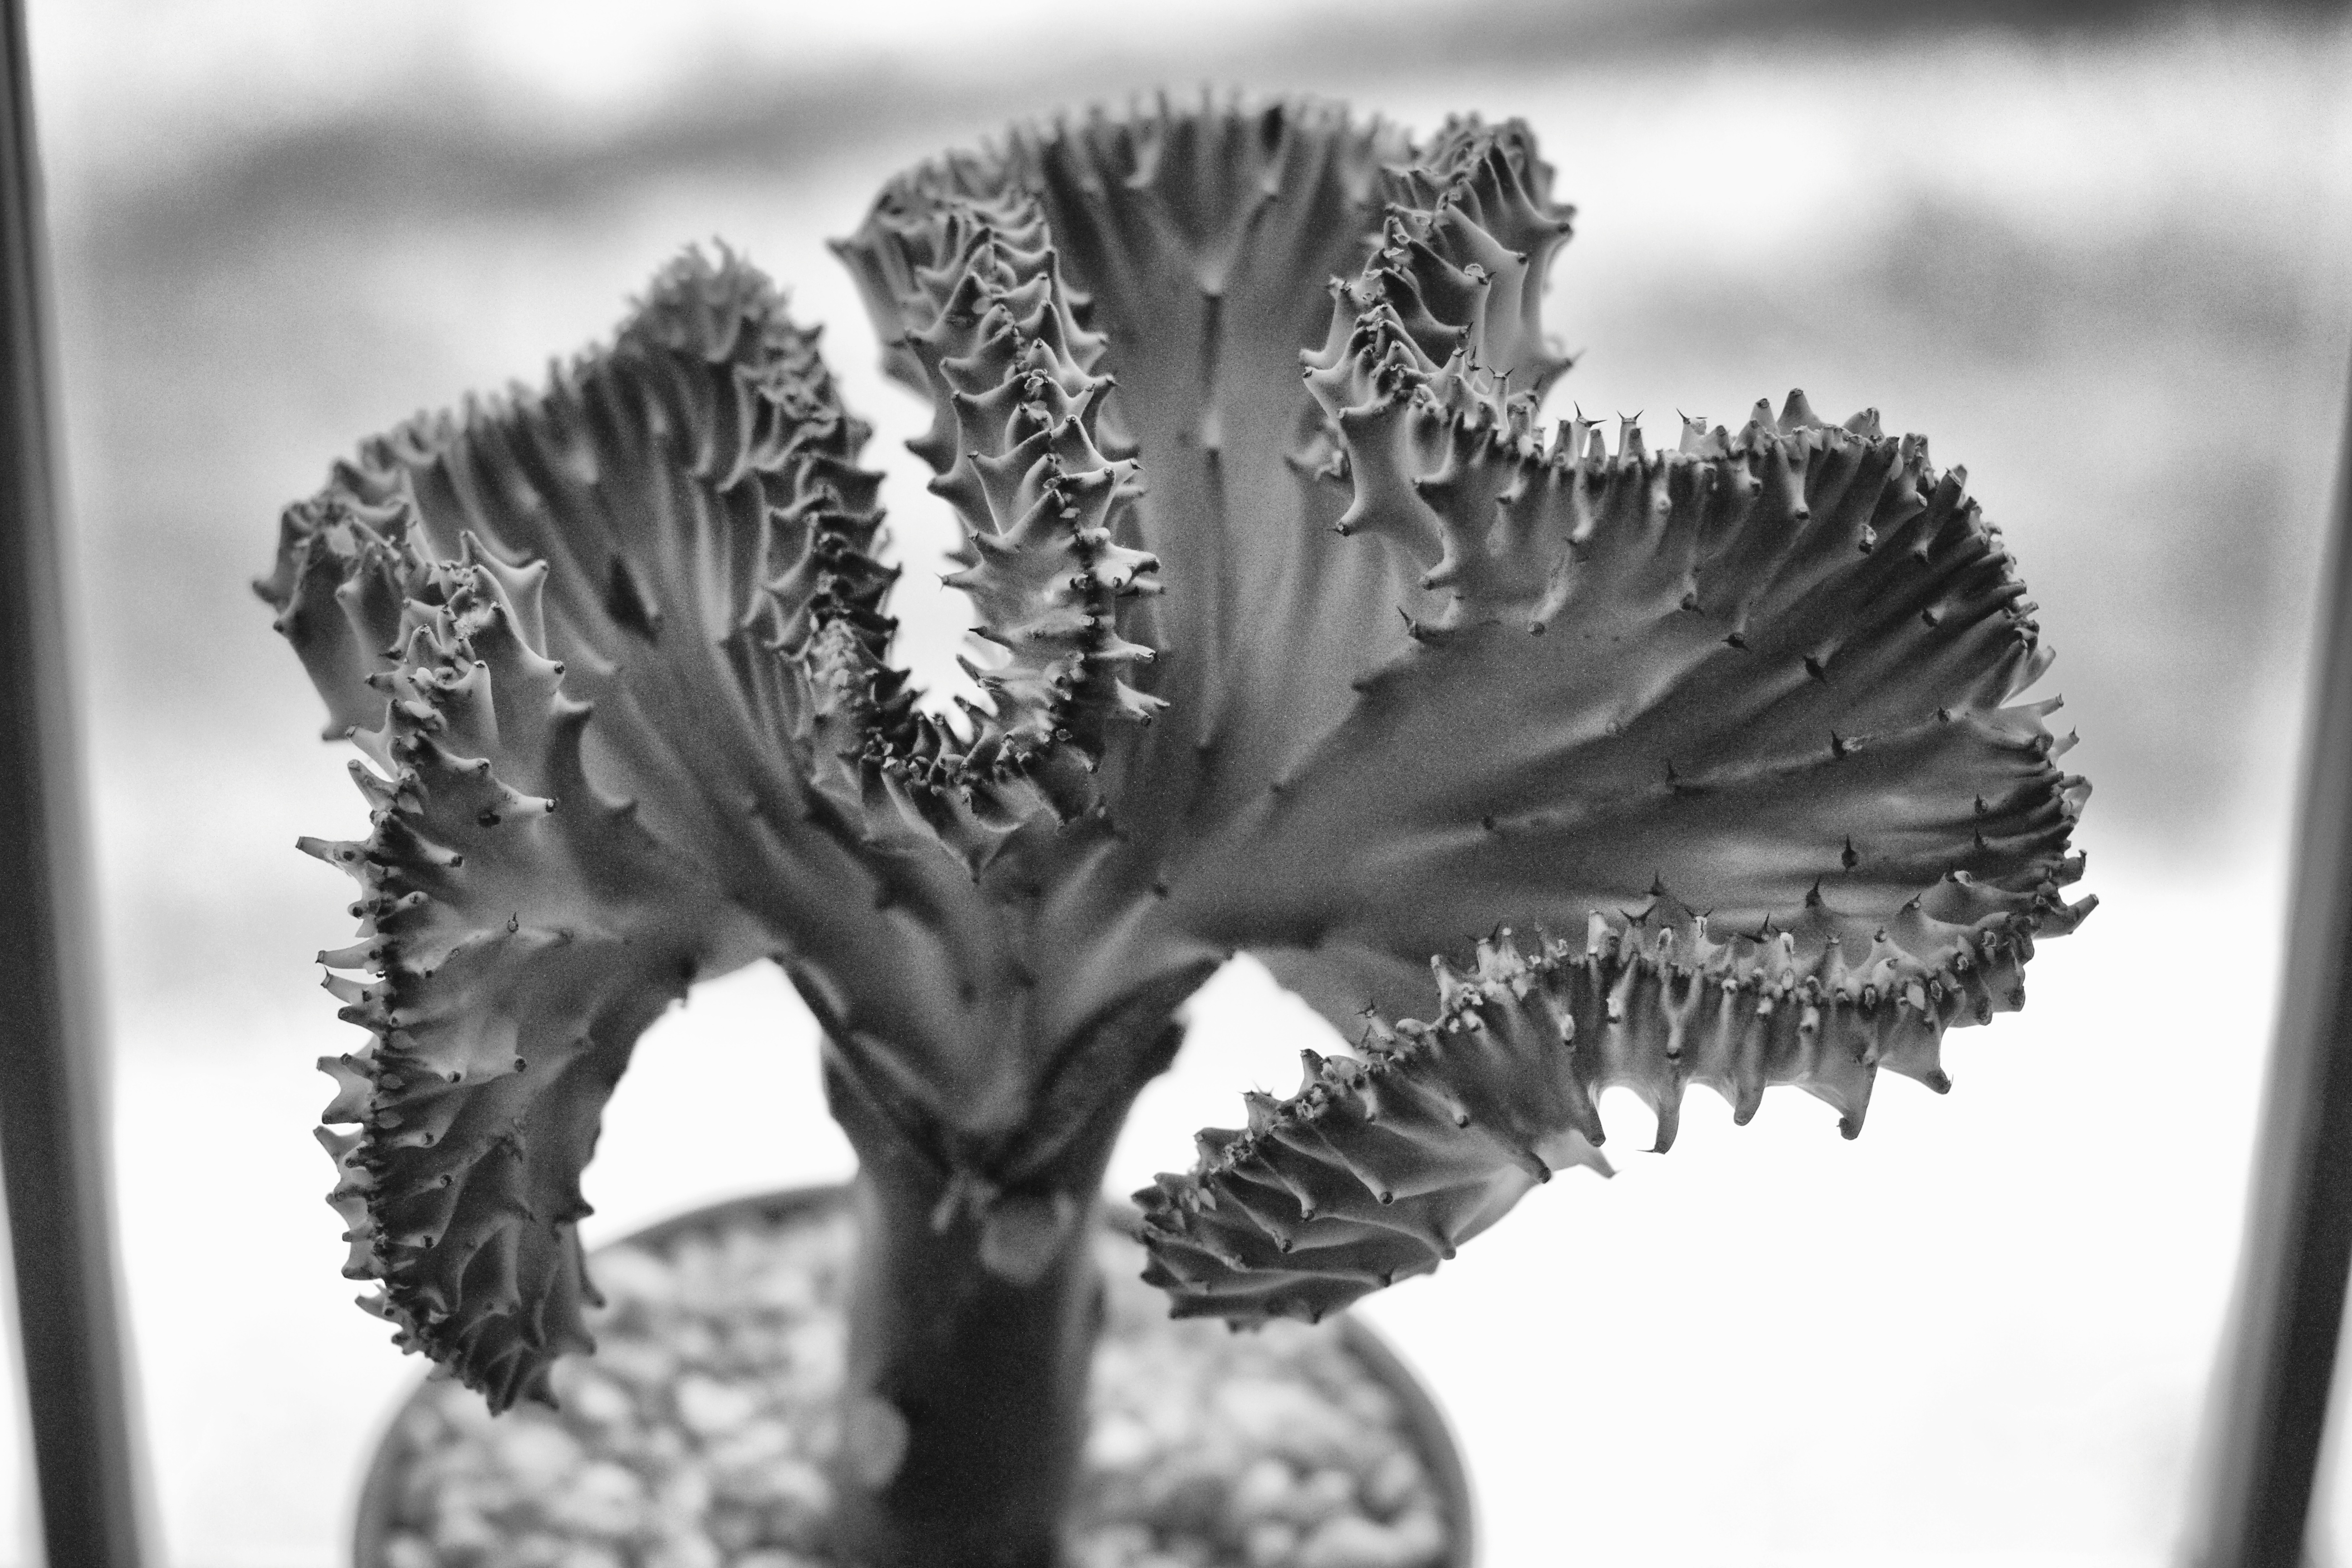
cactus, wing, black and white, plant, photography, leaf, flower, black, monochrome, flora, close up, bw, 2015365, macro photography, monochrome photography